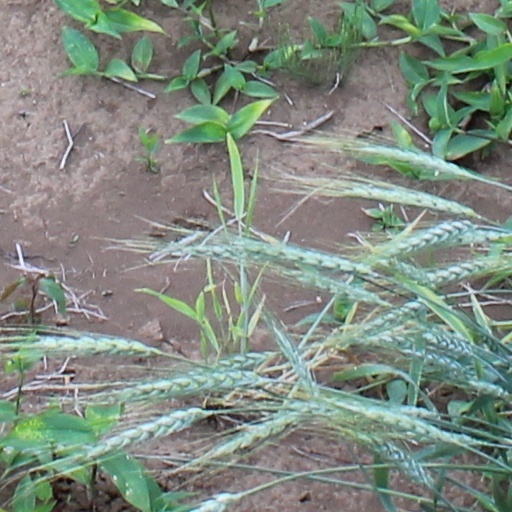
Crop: wheat